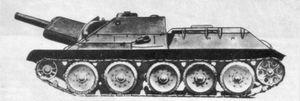
L'Obusier 122 mm M1938 est un obusier soviétique de la Seconde Guerre mondiale et de la Guerre froide. Fabriqué en série de 1939 à 1955, il a été jusqu'à aujourd'hui utilisé dans de nombreuses guerres importantes et autres conflits militaires de la moitié à la fin du XXᵉ siècle. Il a été le premier canon fabriqué en série pour être monté sur le canon automoteur SU-122 durant la Seconde Guerre mondiale. Selon certains experts en artillerie, le M30 fait partie des meilleurs canons soviétiques du milieu du XXᵉ siècle. L'équipement de l'artillerie de l'Armée rouge avec les canons M30 a joué un rôle majeur dans la défaite du Troisième Reich.
Descendant des chars rapides « BT », le T-34 est un char de combat moyen soviétique entré en service en 1940 au sein de l'Armée rouge. Il constitua un remarquable équilibre entre les trois composantes fondamentales qui caractérisent la qualité d'un blindé : la puissance de feu, la protection et la mobilité. Il joua un rôle essentiel sur le Front de l'Est au cours de la Seconde Guerre mondiale, ce qui fait du char T-34 l'un des symboles de la victoire contre le nazisme. Char légendaire, le T-34 est considéré pour beaucoup comme le meilleur blindé des forces Alliées et l'un des meilleurs chars de la Seconde Guerre mondiale. Certains généraux allemands, dont Ewald von Kleist et Heinz Guderian, reconnaissaient la supériorité du T-34 face aux panzers. Le premier disait que le T-34 était « le meilleur char du monde ». Par sa grande fiabilité et son équilibre entre les trois qualités fondamentales d'un blindé — la mobilité, la protection, la puissance de feu — le T-34 fut le premier char de combat principal produit en masse.